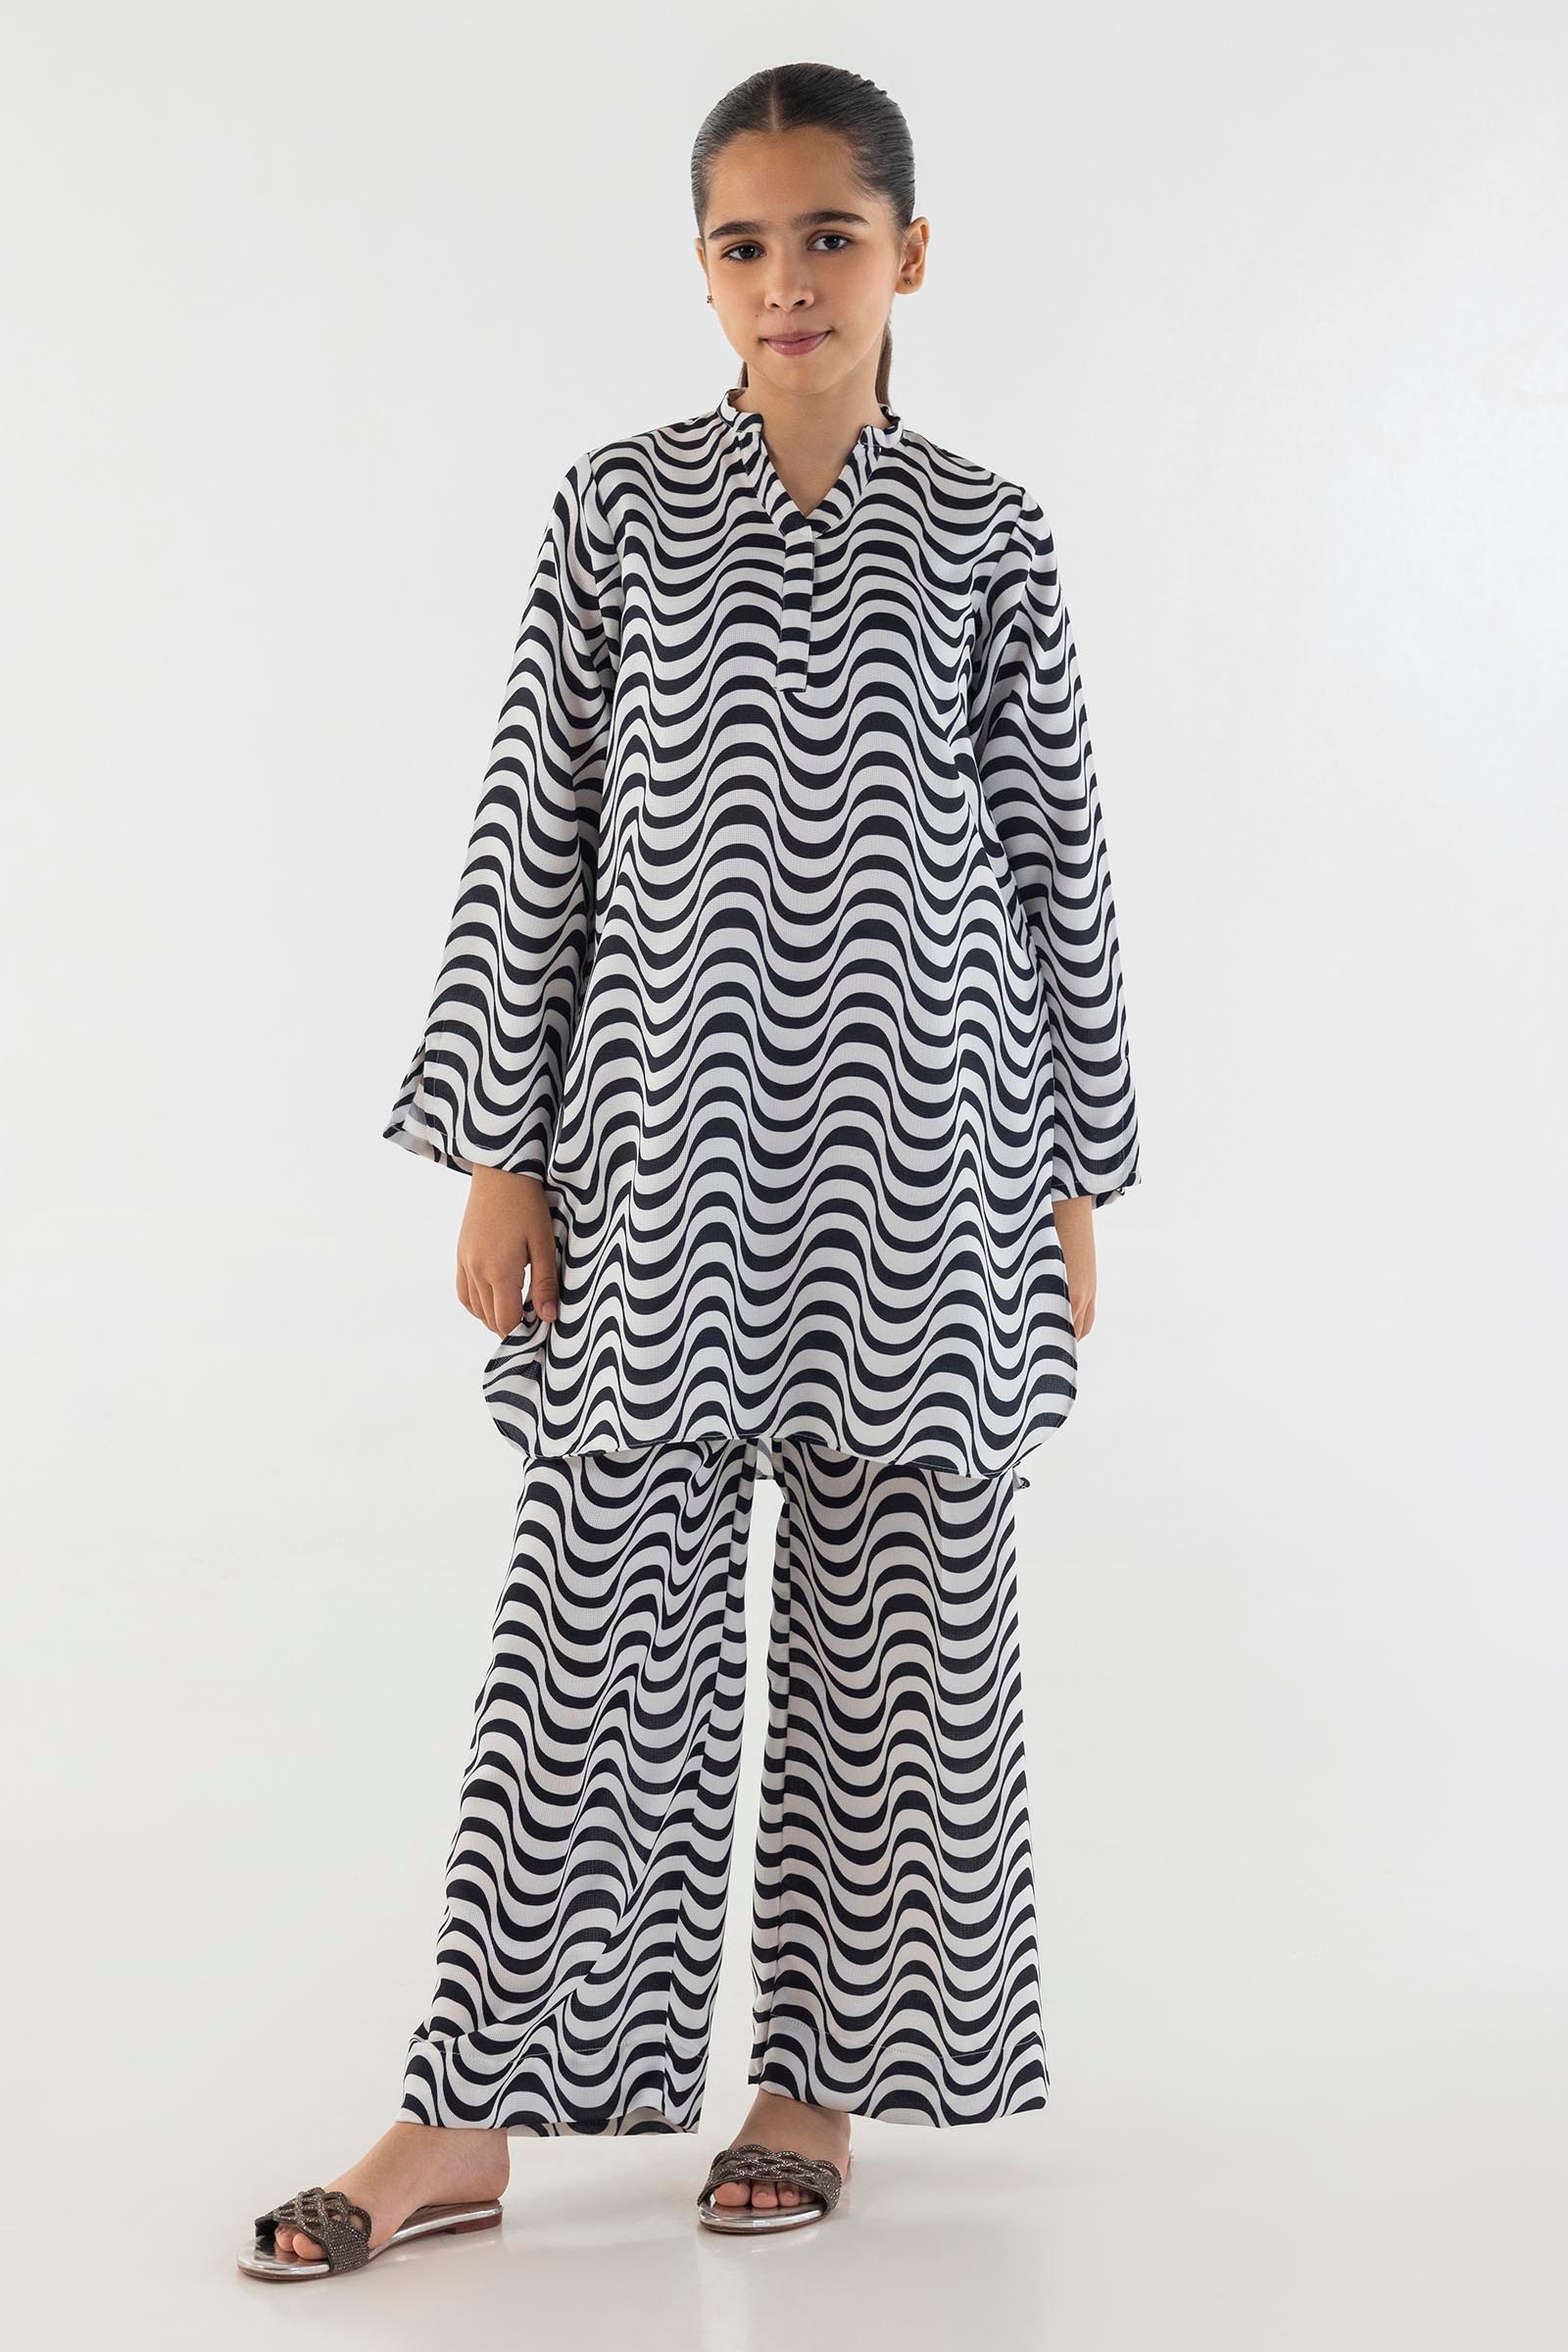
black multi print pajamas